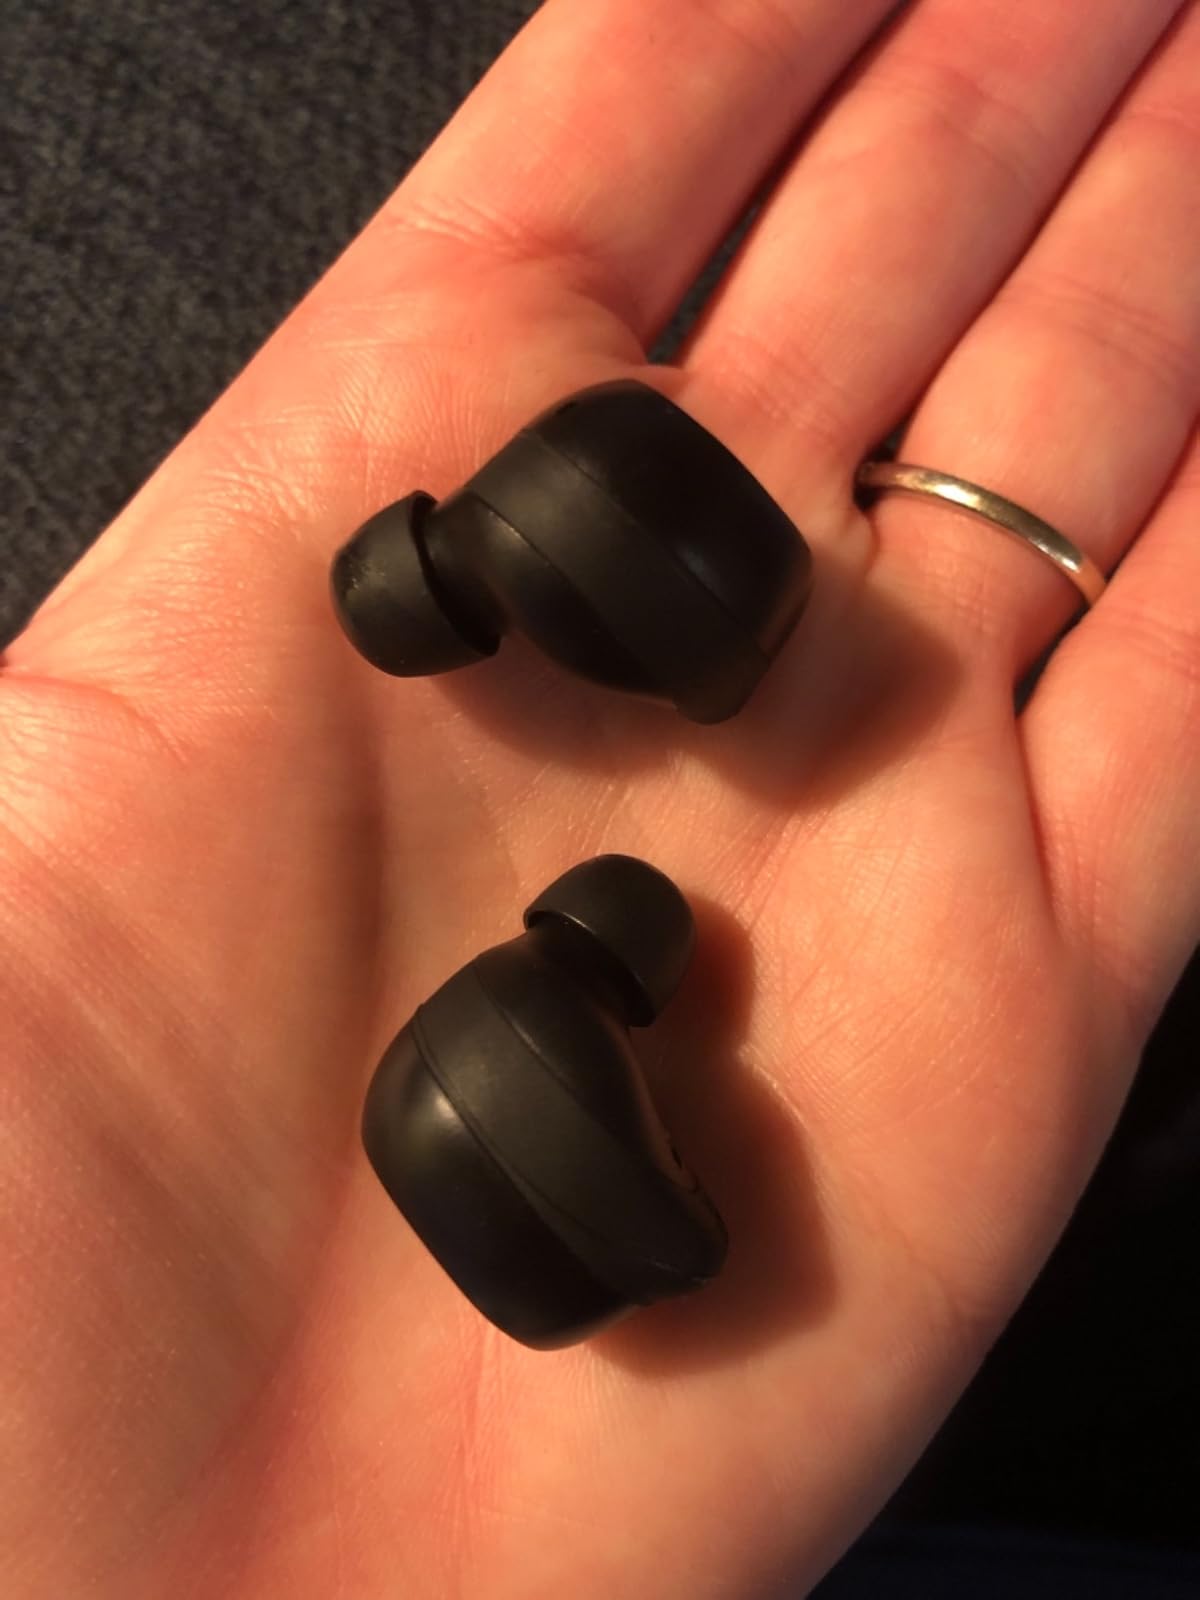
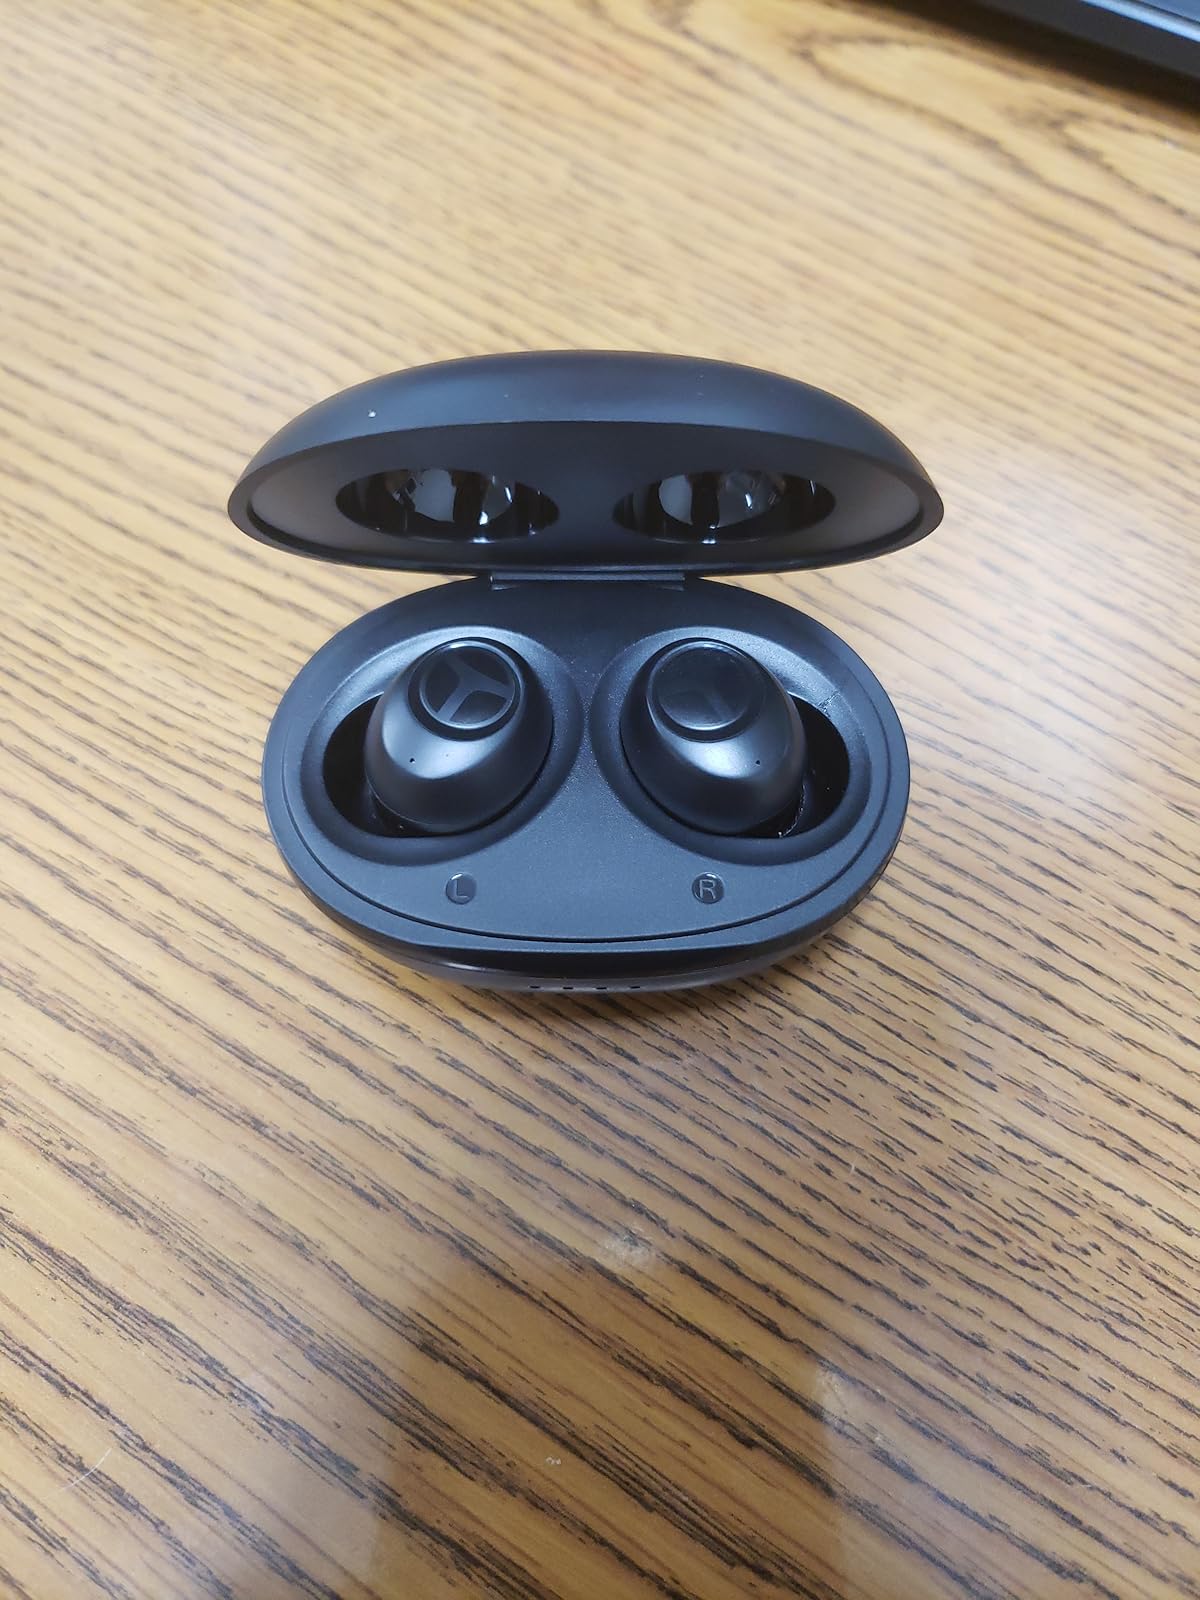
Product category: earbuds
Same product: no